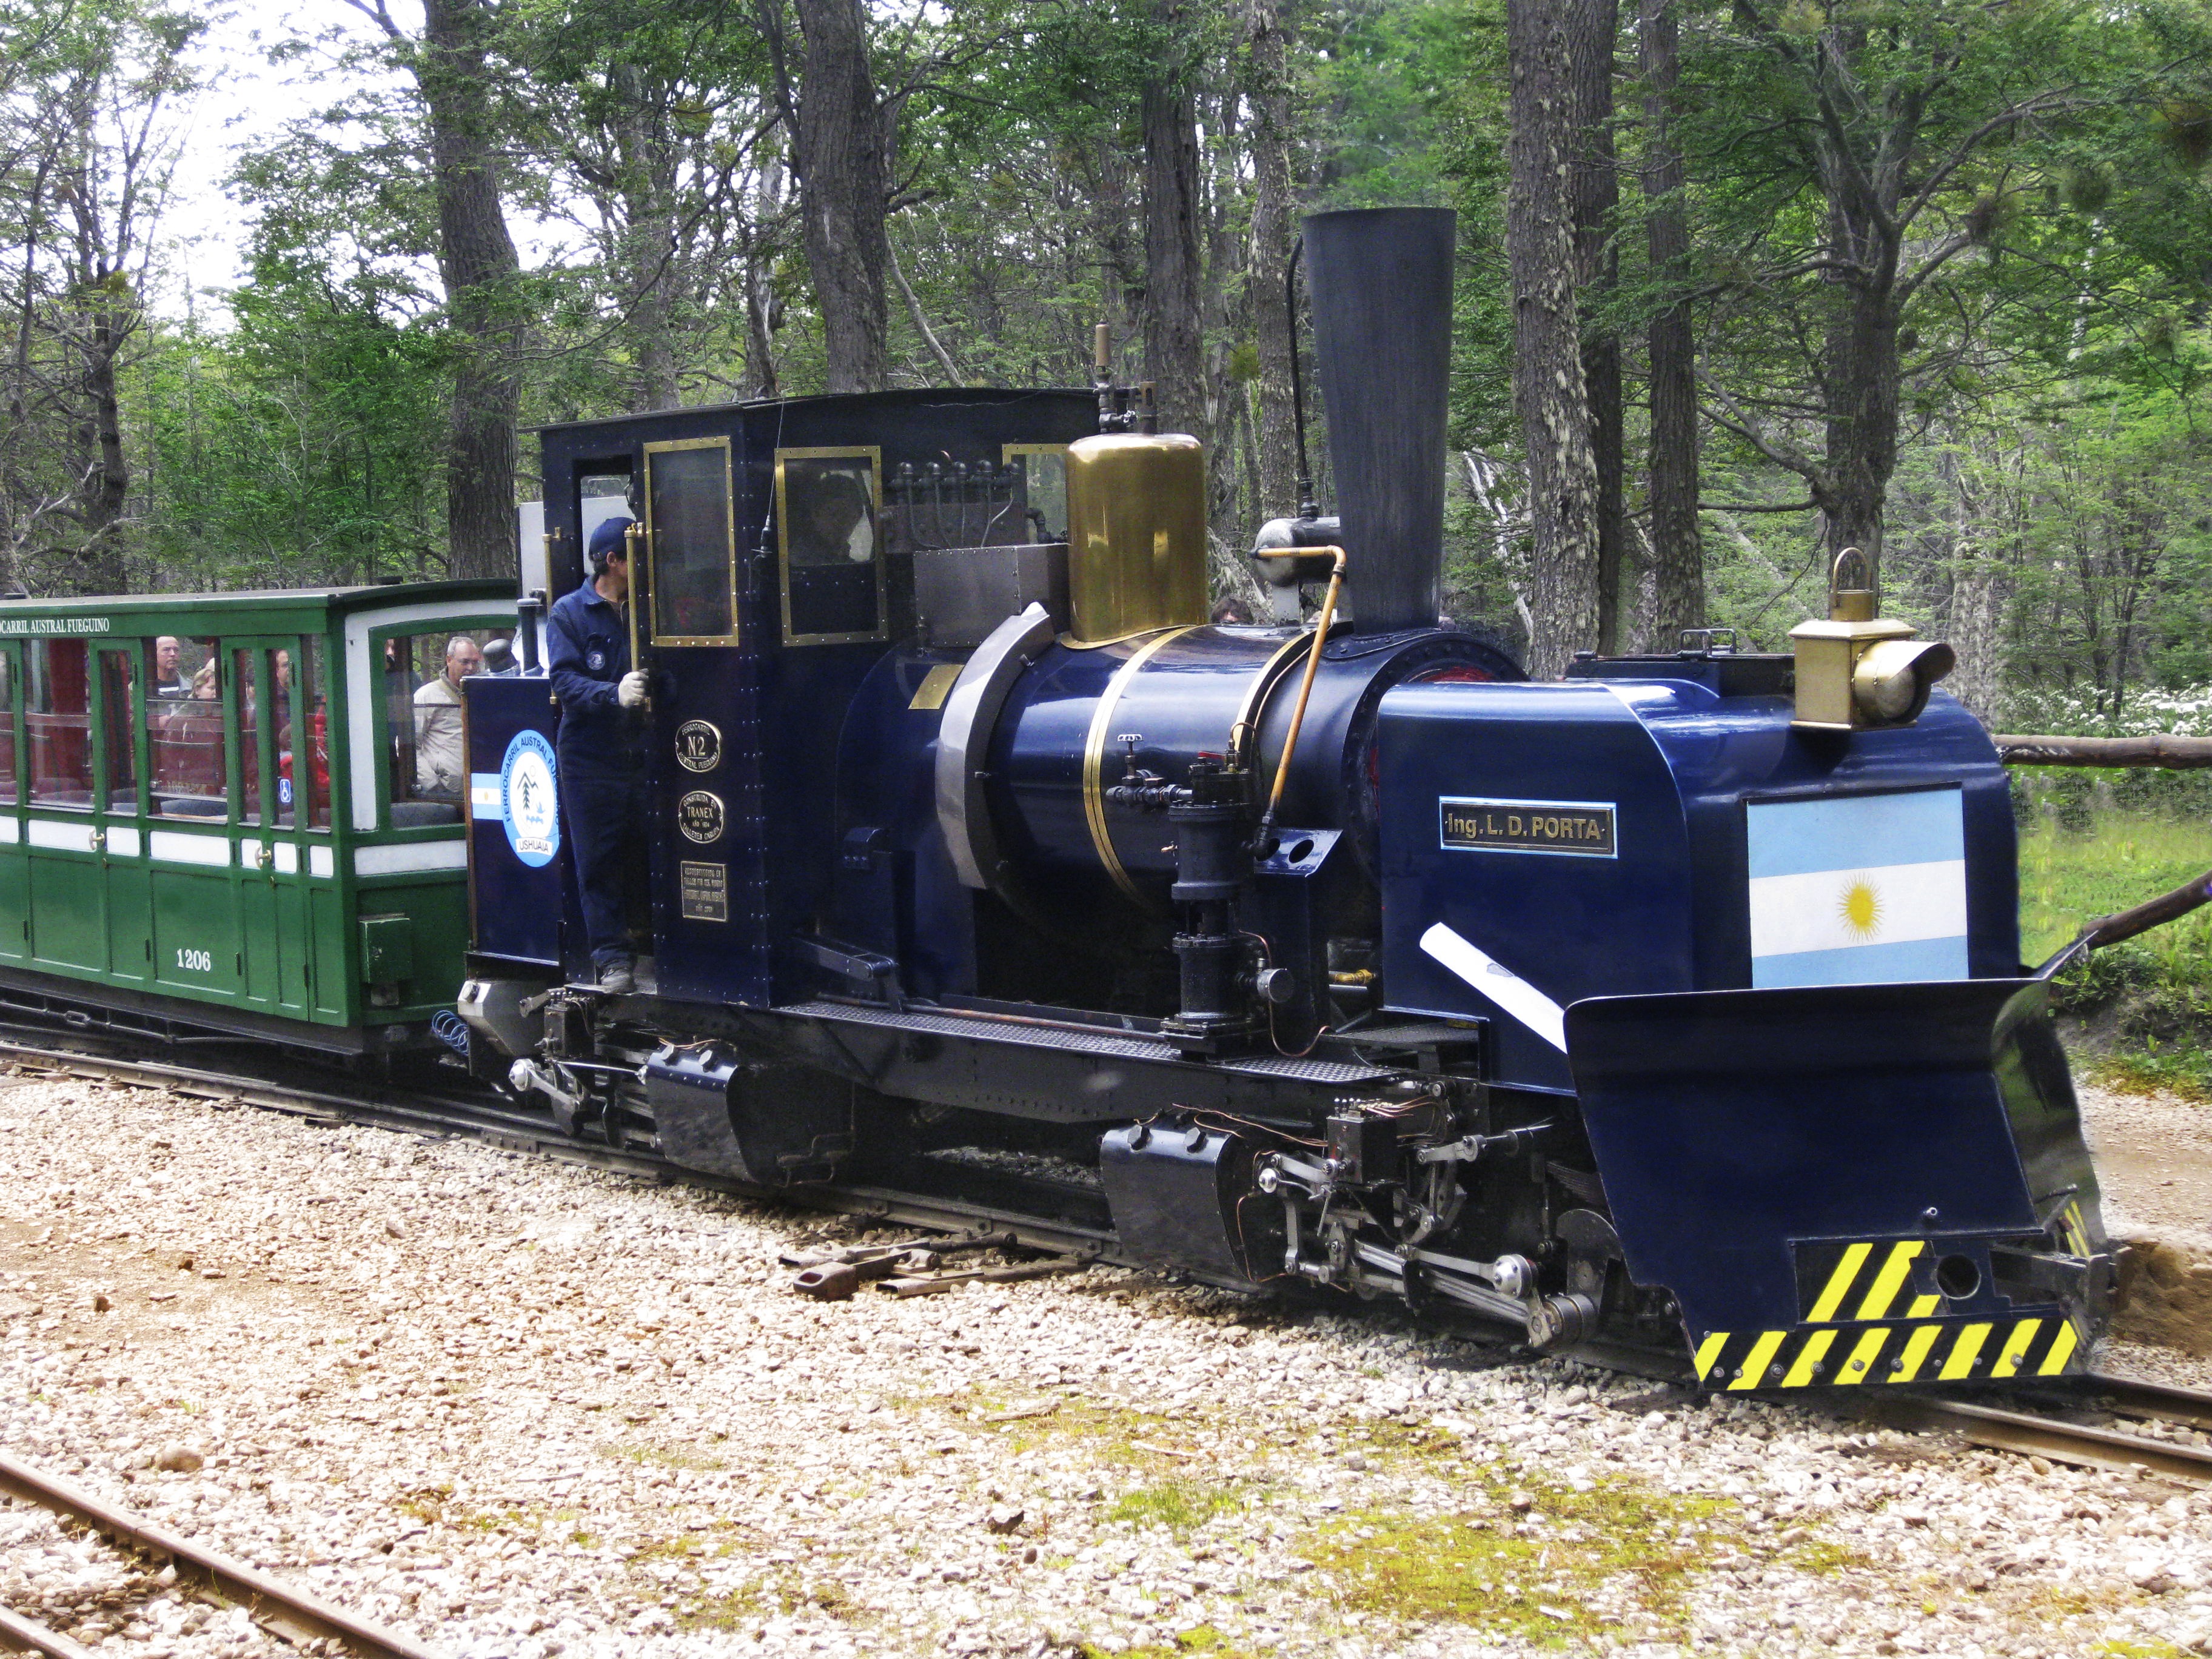
track, train, asphalt, transport, vehicle, locomotive, argentina, steam engine, rail transport, ushuaia, land vehicle, rolling stock, railroad car, the end of the world train